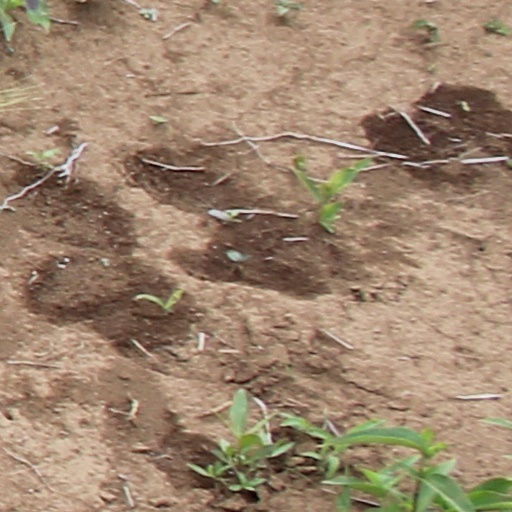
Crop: wheat